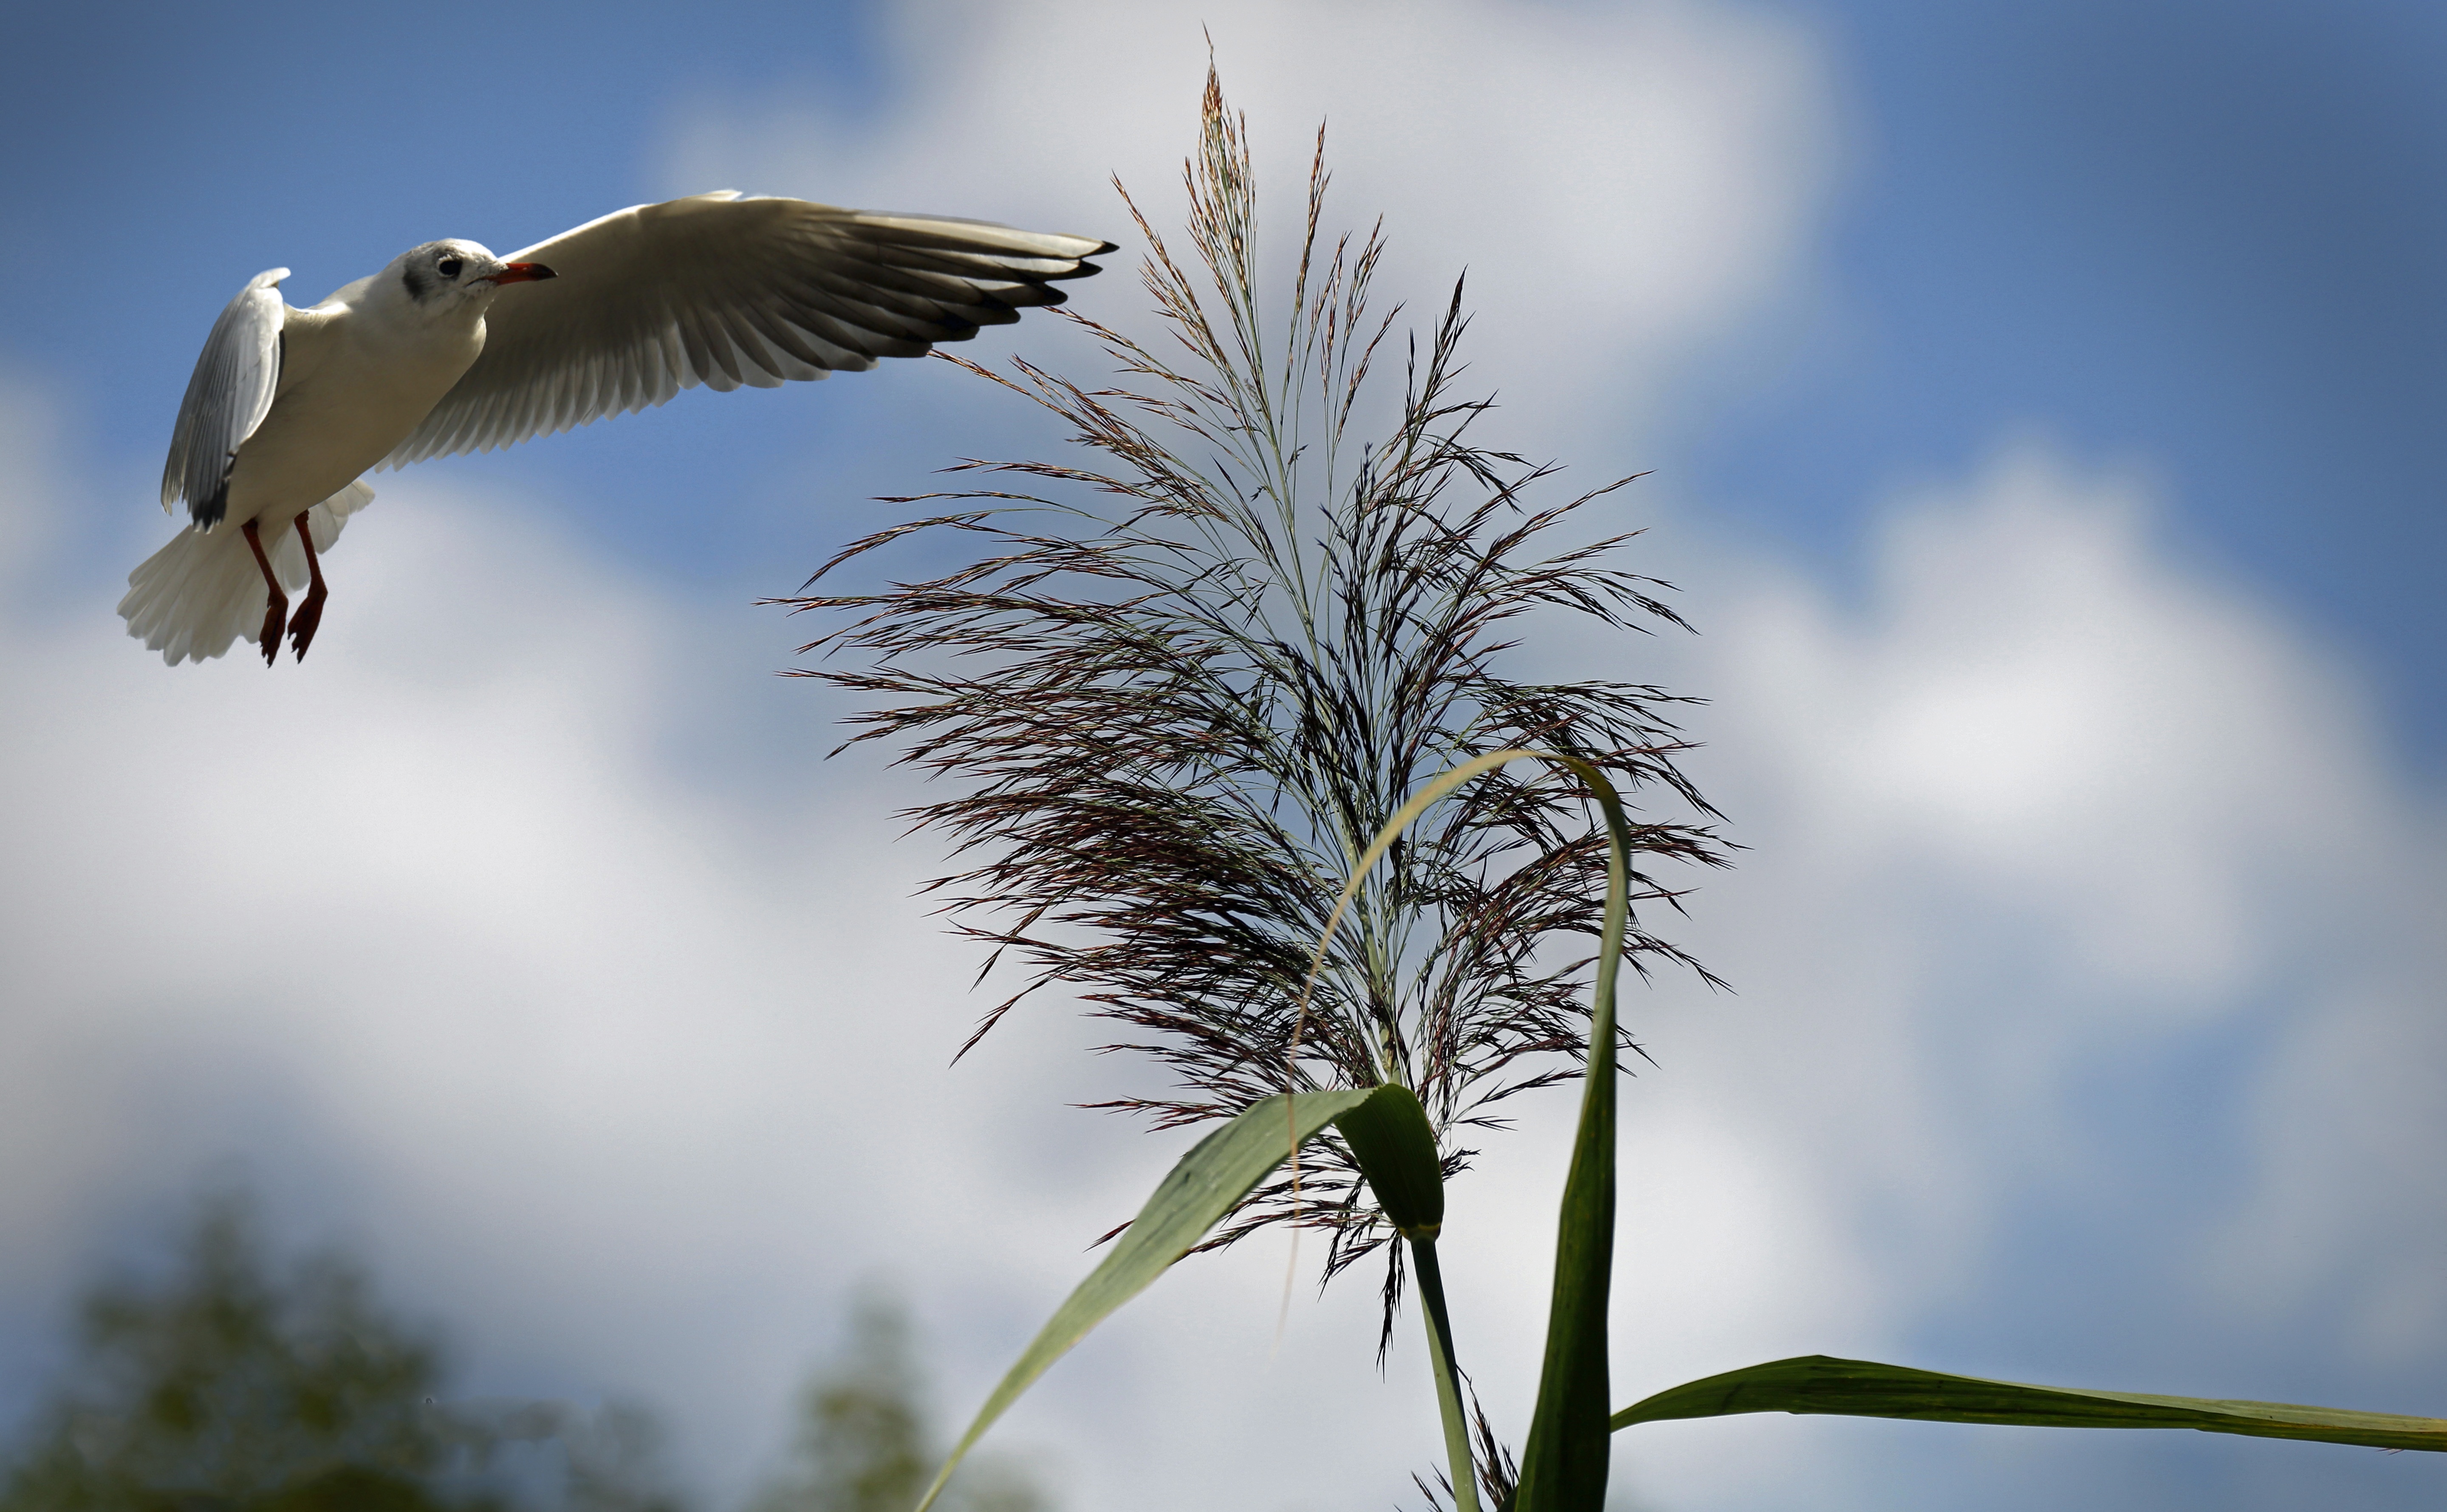
tree, water, nature, grass, branch, bird, wing, sky, flower, animal, fly, seagull, reed, wildlife, spring, blue, close, feather, fauna, plumage, clouds, vertebrate, beautiful, elegant, bill, waterfowl, water bird, animal world, seevogel, black headed gull, pinnate, bird heads